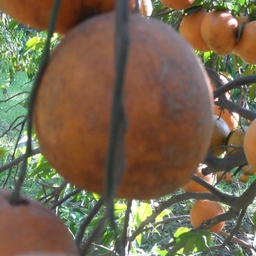
Plant part: fruit
Disease: canker